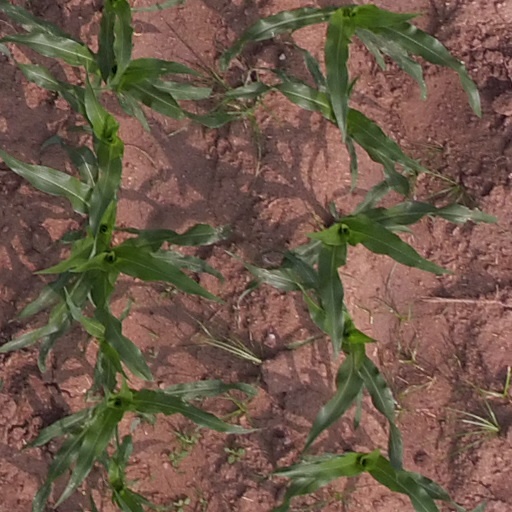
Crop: maize; corn